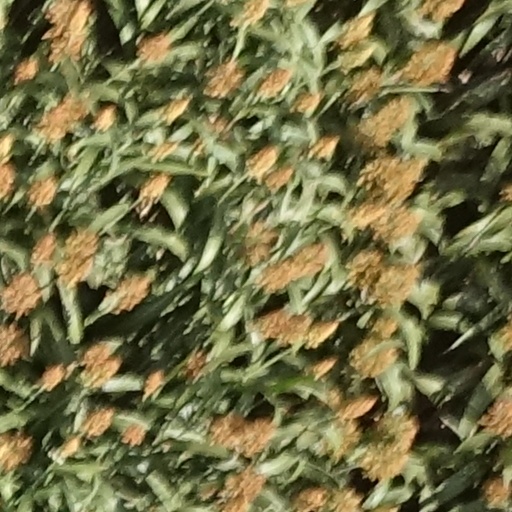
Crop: sorghum